Clams and Mussels

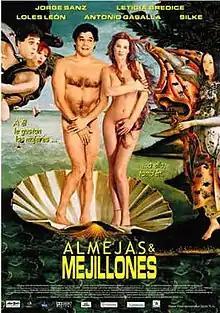
Poster

Clams and Mussels is a 2000 Argentine-Spanish comedy film directed and written by based on a story by Lito Espinosa. It stars Leticia Brédice and Jorge Sanz alongside Loles León, Antonio Gasalla, and Silke.